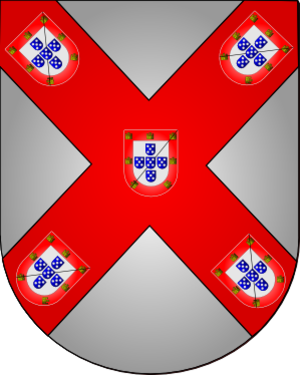
Cette page donne les armoiries des membres de la maison de Bragance.